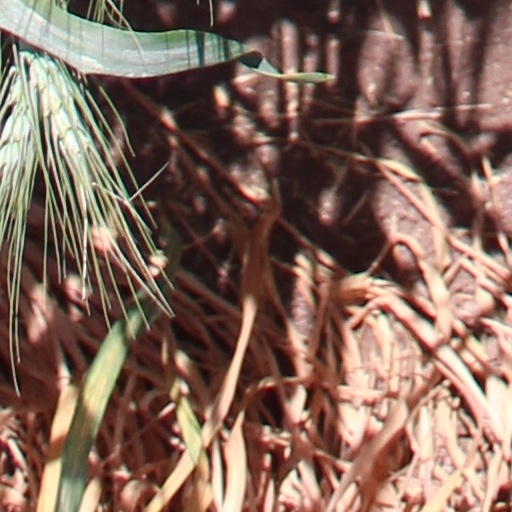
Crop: wheat